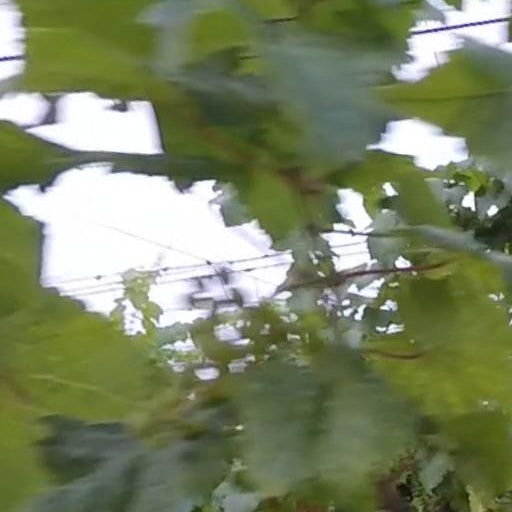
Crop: grape